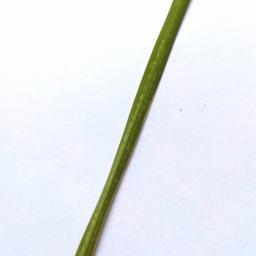
Label: Rice___Healthy